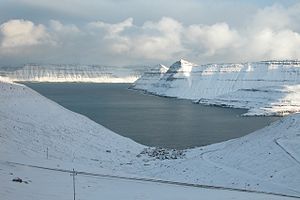
Funningur / Galleri
Funningur på dansk og oldnordisk Funding er en bygd på Eysturoy på Færøerne beliggende på nordvestkysten af Funningsfjørður og ved foden af Færøernes højeste fjeld Slættaratindur.